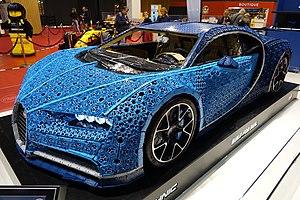
Bugatti Chiron Lego au Mondial de l'Auto 2018
La Chiron est une supercar du constructeur automobile français Bugatti, descendante annoncée de la Bugatti Veyron 16.4. Elle tient son nom du pilote automobile monégasque Louis Chiron. Elle est préfigurée par le concept-car Bugatti Vision Gran Turismo et inspirée par la Bugatti Type 57.
Le salon de l’automobile de Los Angeles est un salon automobile international se déroulant chaque année au LA Convention Center, à Los Angeles, États-Unis.
L'édition 2018 du Mondial de l'automobile de Paris est un salon international de l'automobile, qui se tient du 4 au 14 octobre 2018 au Parc des expositions de la porte de Versailles, à Paris en France, avec pour thème « Les plus belles routes du Monde ». Il intègre cette année le Mondial Paris Motor Show avec le Mondial de la Moto, et deviendra en 2020 le Paris Motion Festival.